Military miniaturism

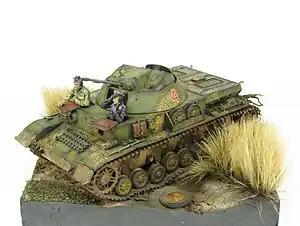

Military miniaturism is a niche within the broader hobby of modeling focusing on military subjects. It is itself a rather broad subject, dealing with any scale model of military theme. It has an ever growing range of sub-hobbies, including scale figure modeling, armour modeling, model ship building, military aviation modeling, and historical wargaming.